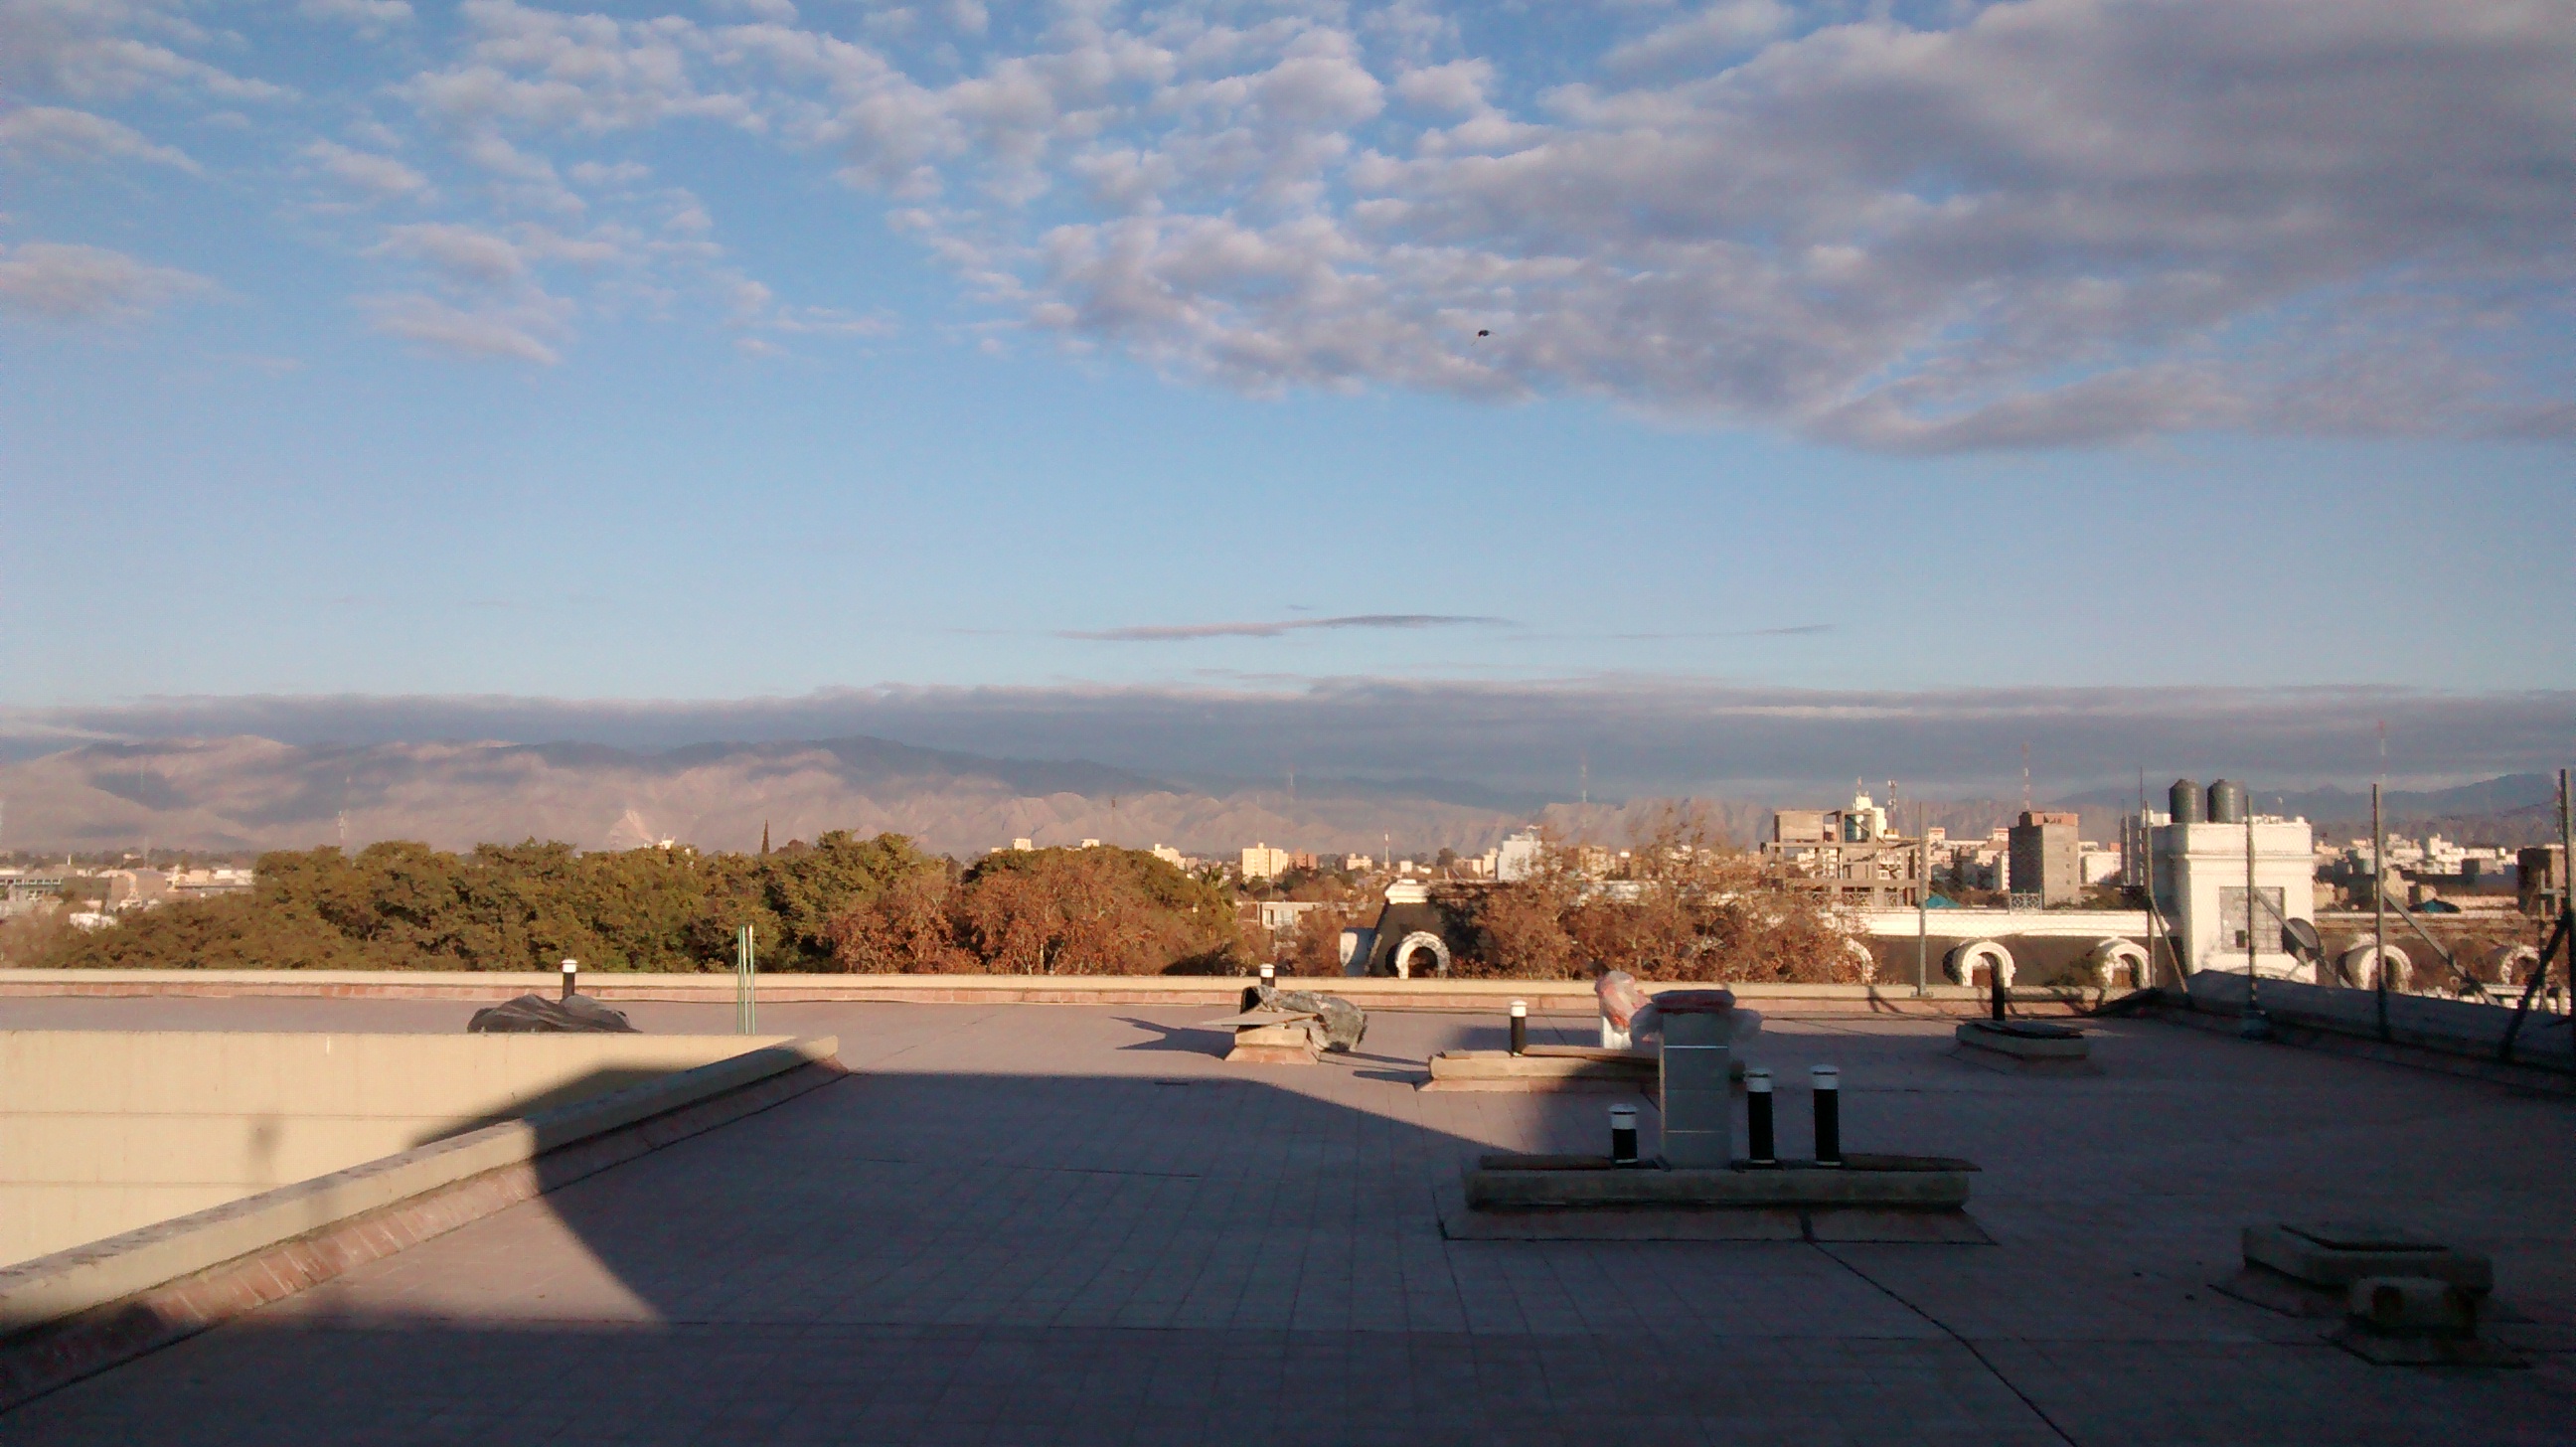
san juan, sky, daytime, cloud, morning, roof, horizon, architecture, city, tree, evening, vacation, home, tourism, building, house, hill, panorama, mountain, skyline, monument